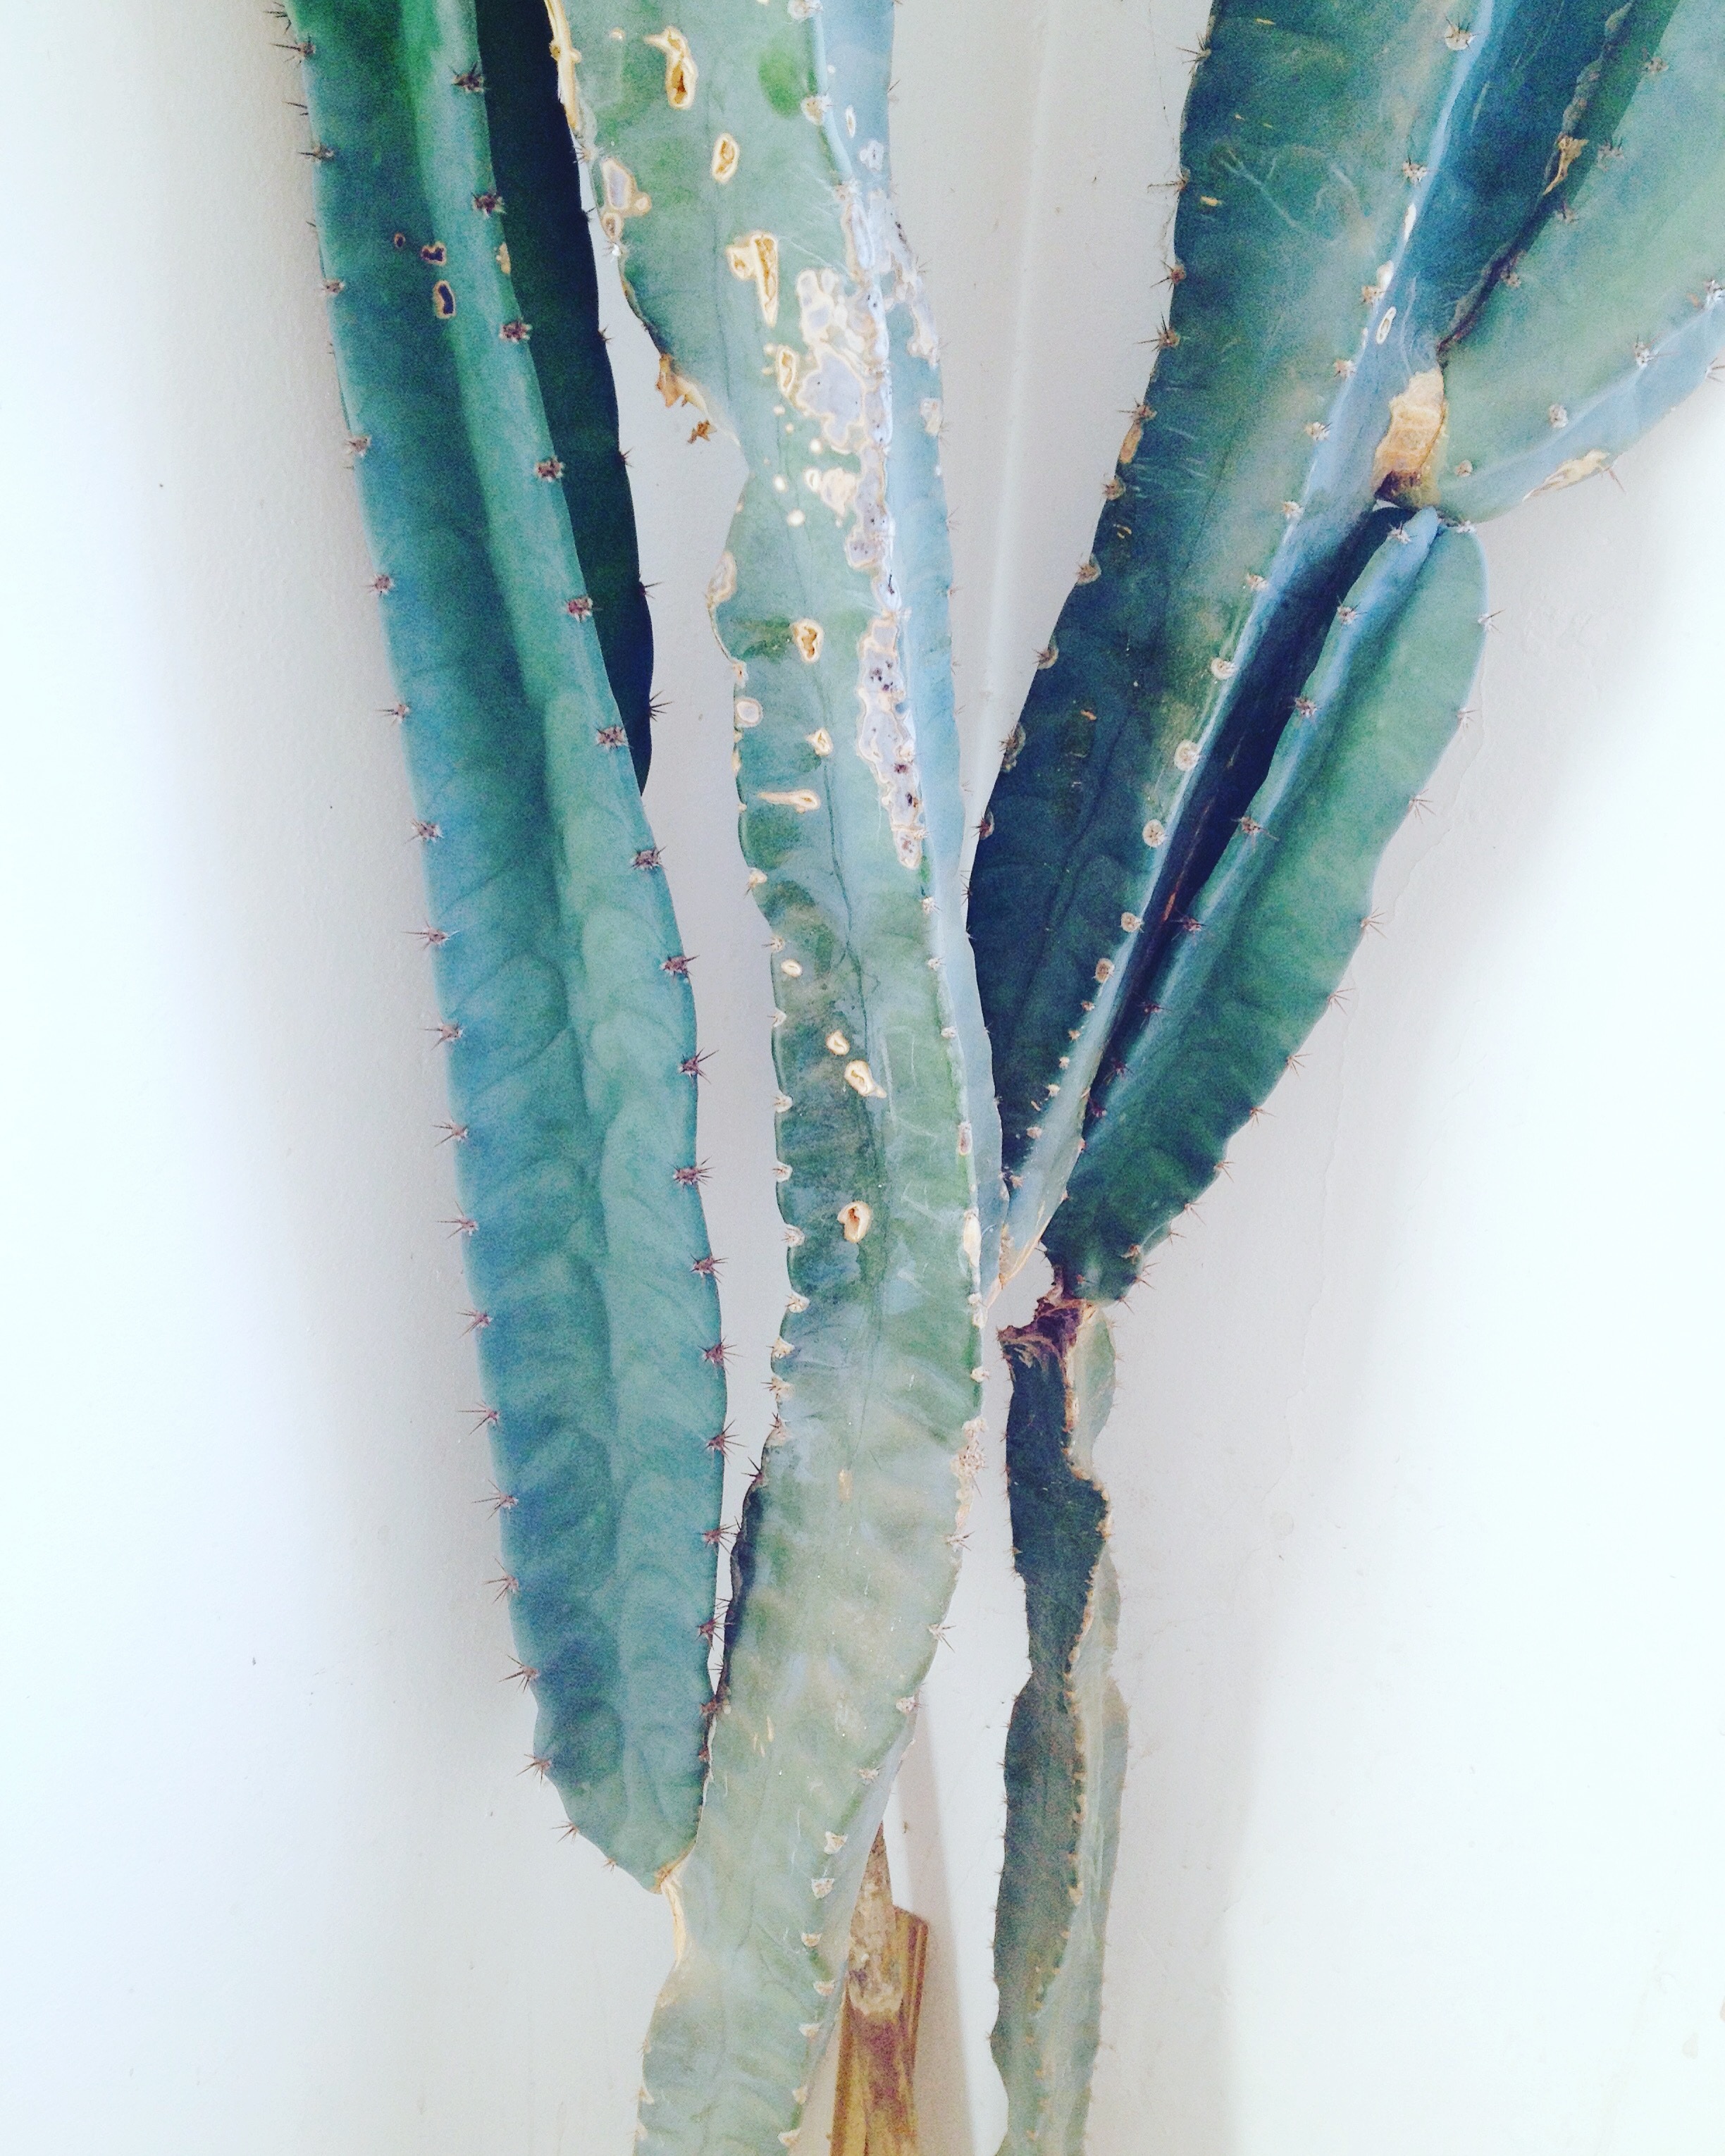
branch, plant, leaf, flower, green, material, twig, jewellery, plant stem, fashion accessory